The Trenchcoat Brigade

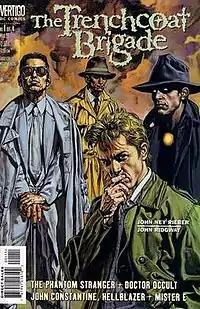
"The Trenchcoat Brigade" #1, cover art by Glenn Fabry.

The Trenchcoat Brigade is a four-issue comic book limited series that was published in 1999 as a part of DC Comics' Vertigo imprint, featuring several mystic DC Universe characters.